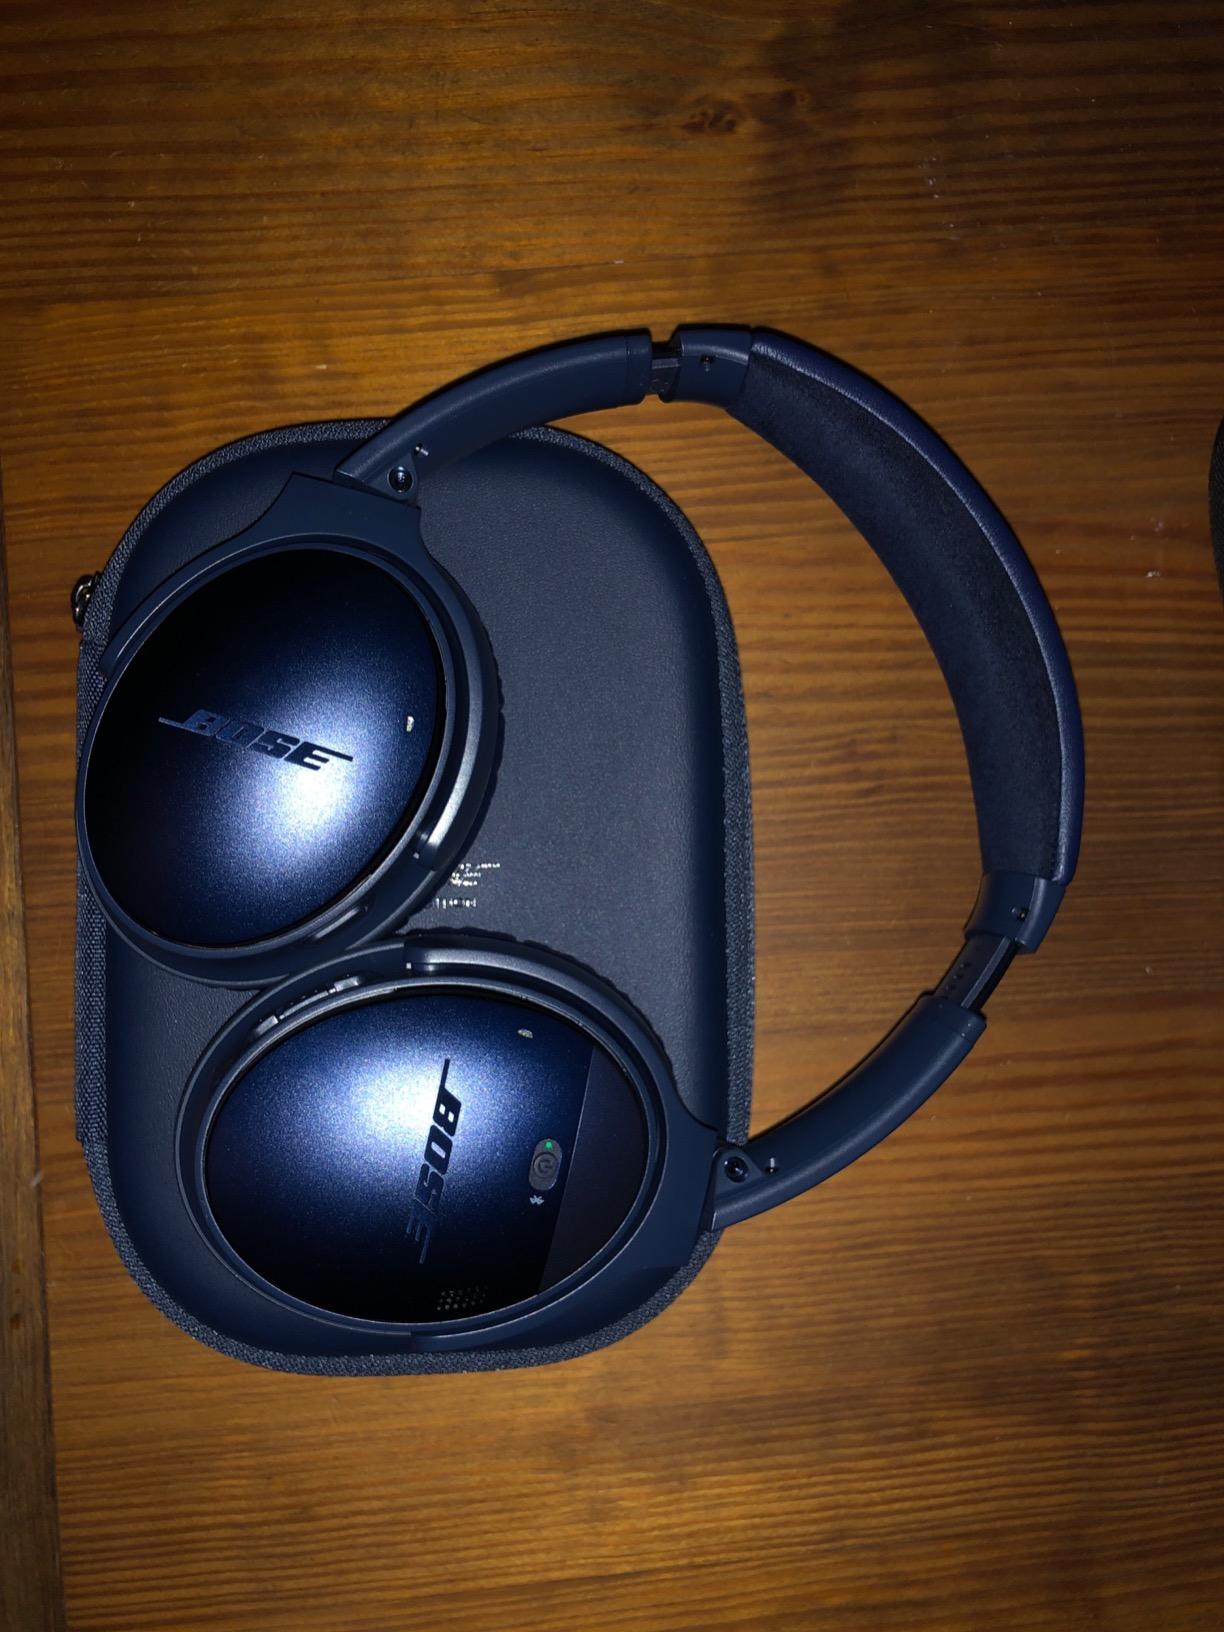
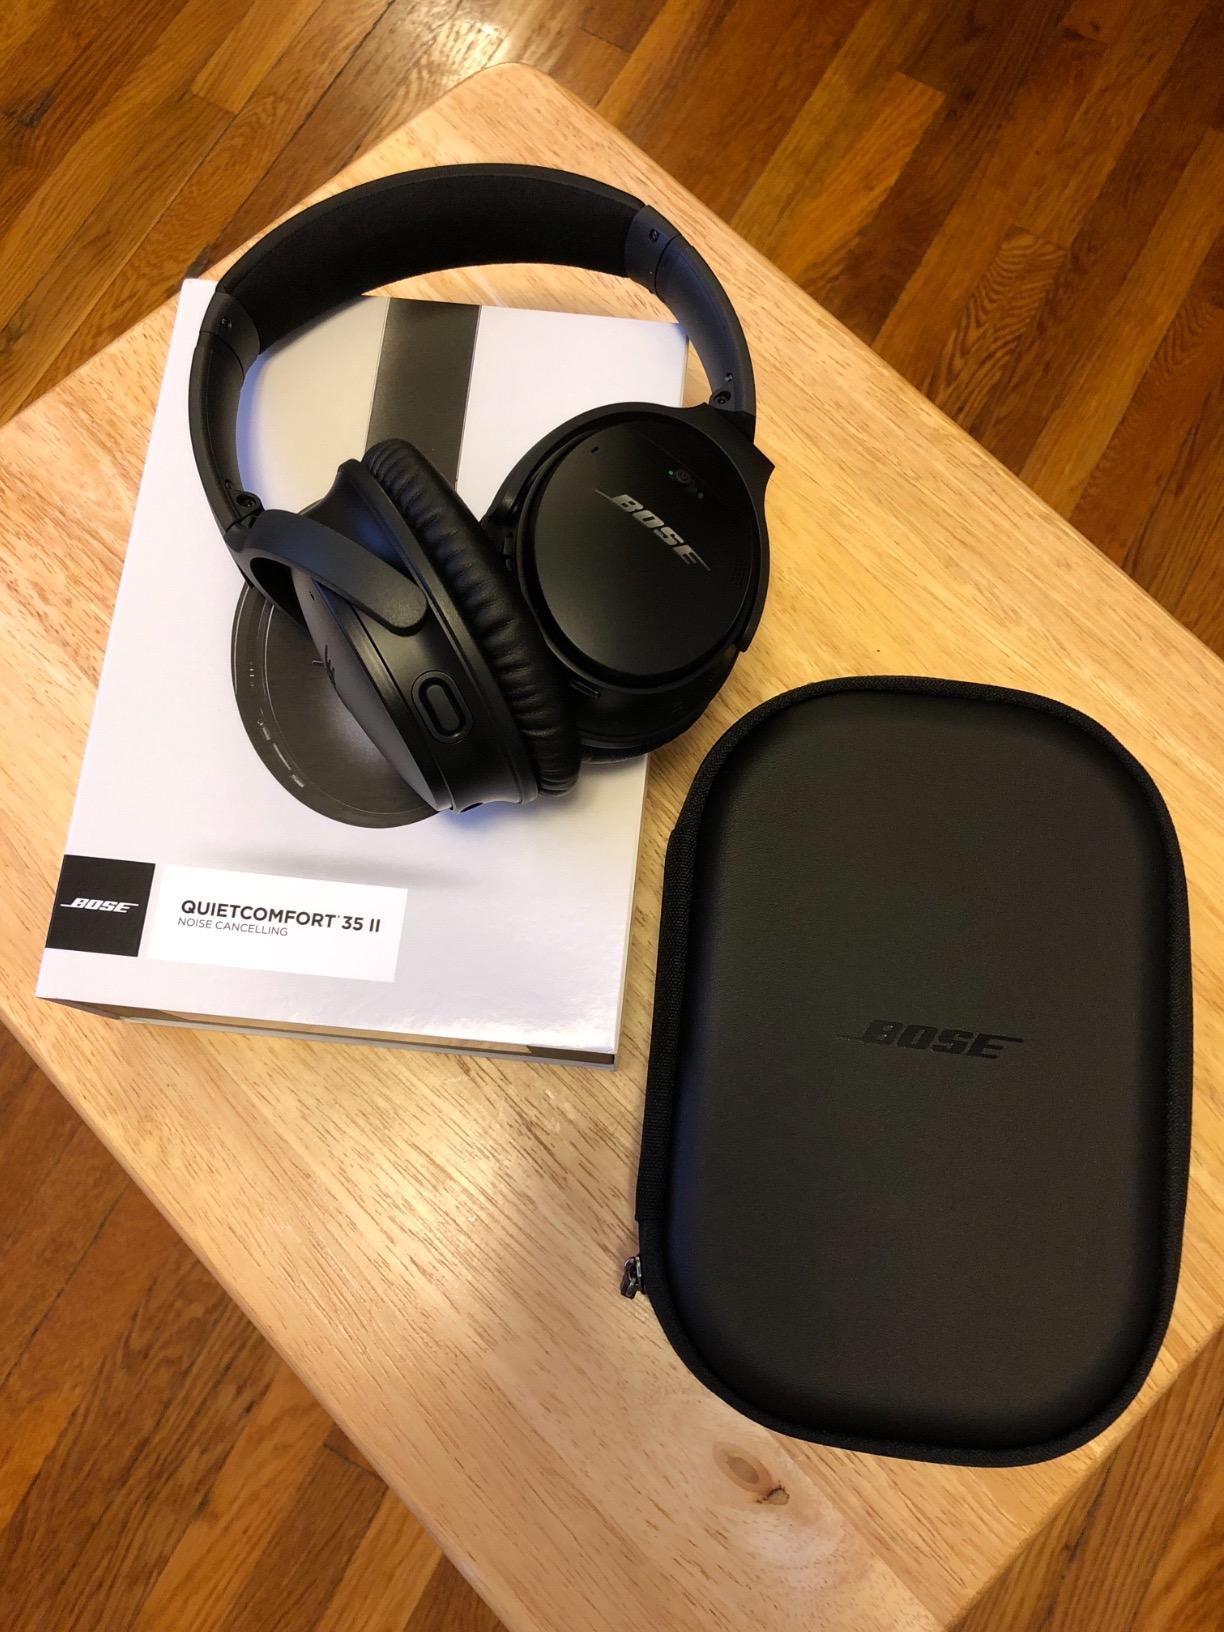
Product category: headphones
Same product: yes